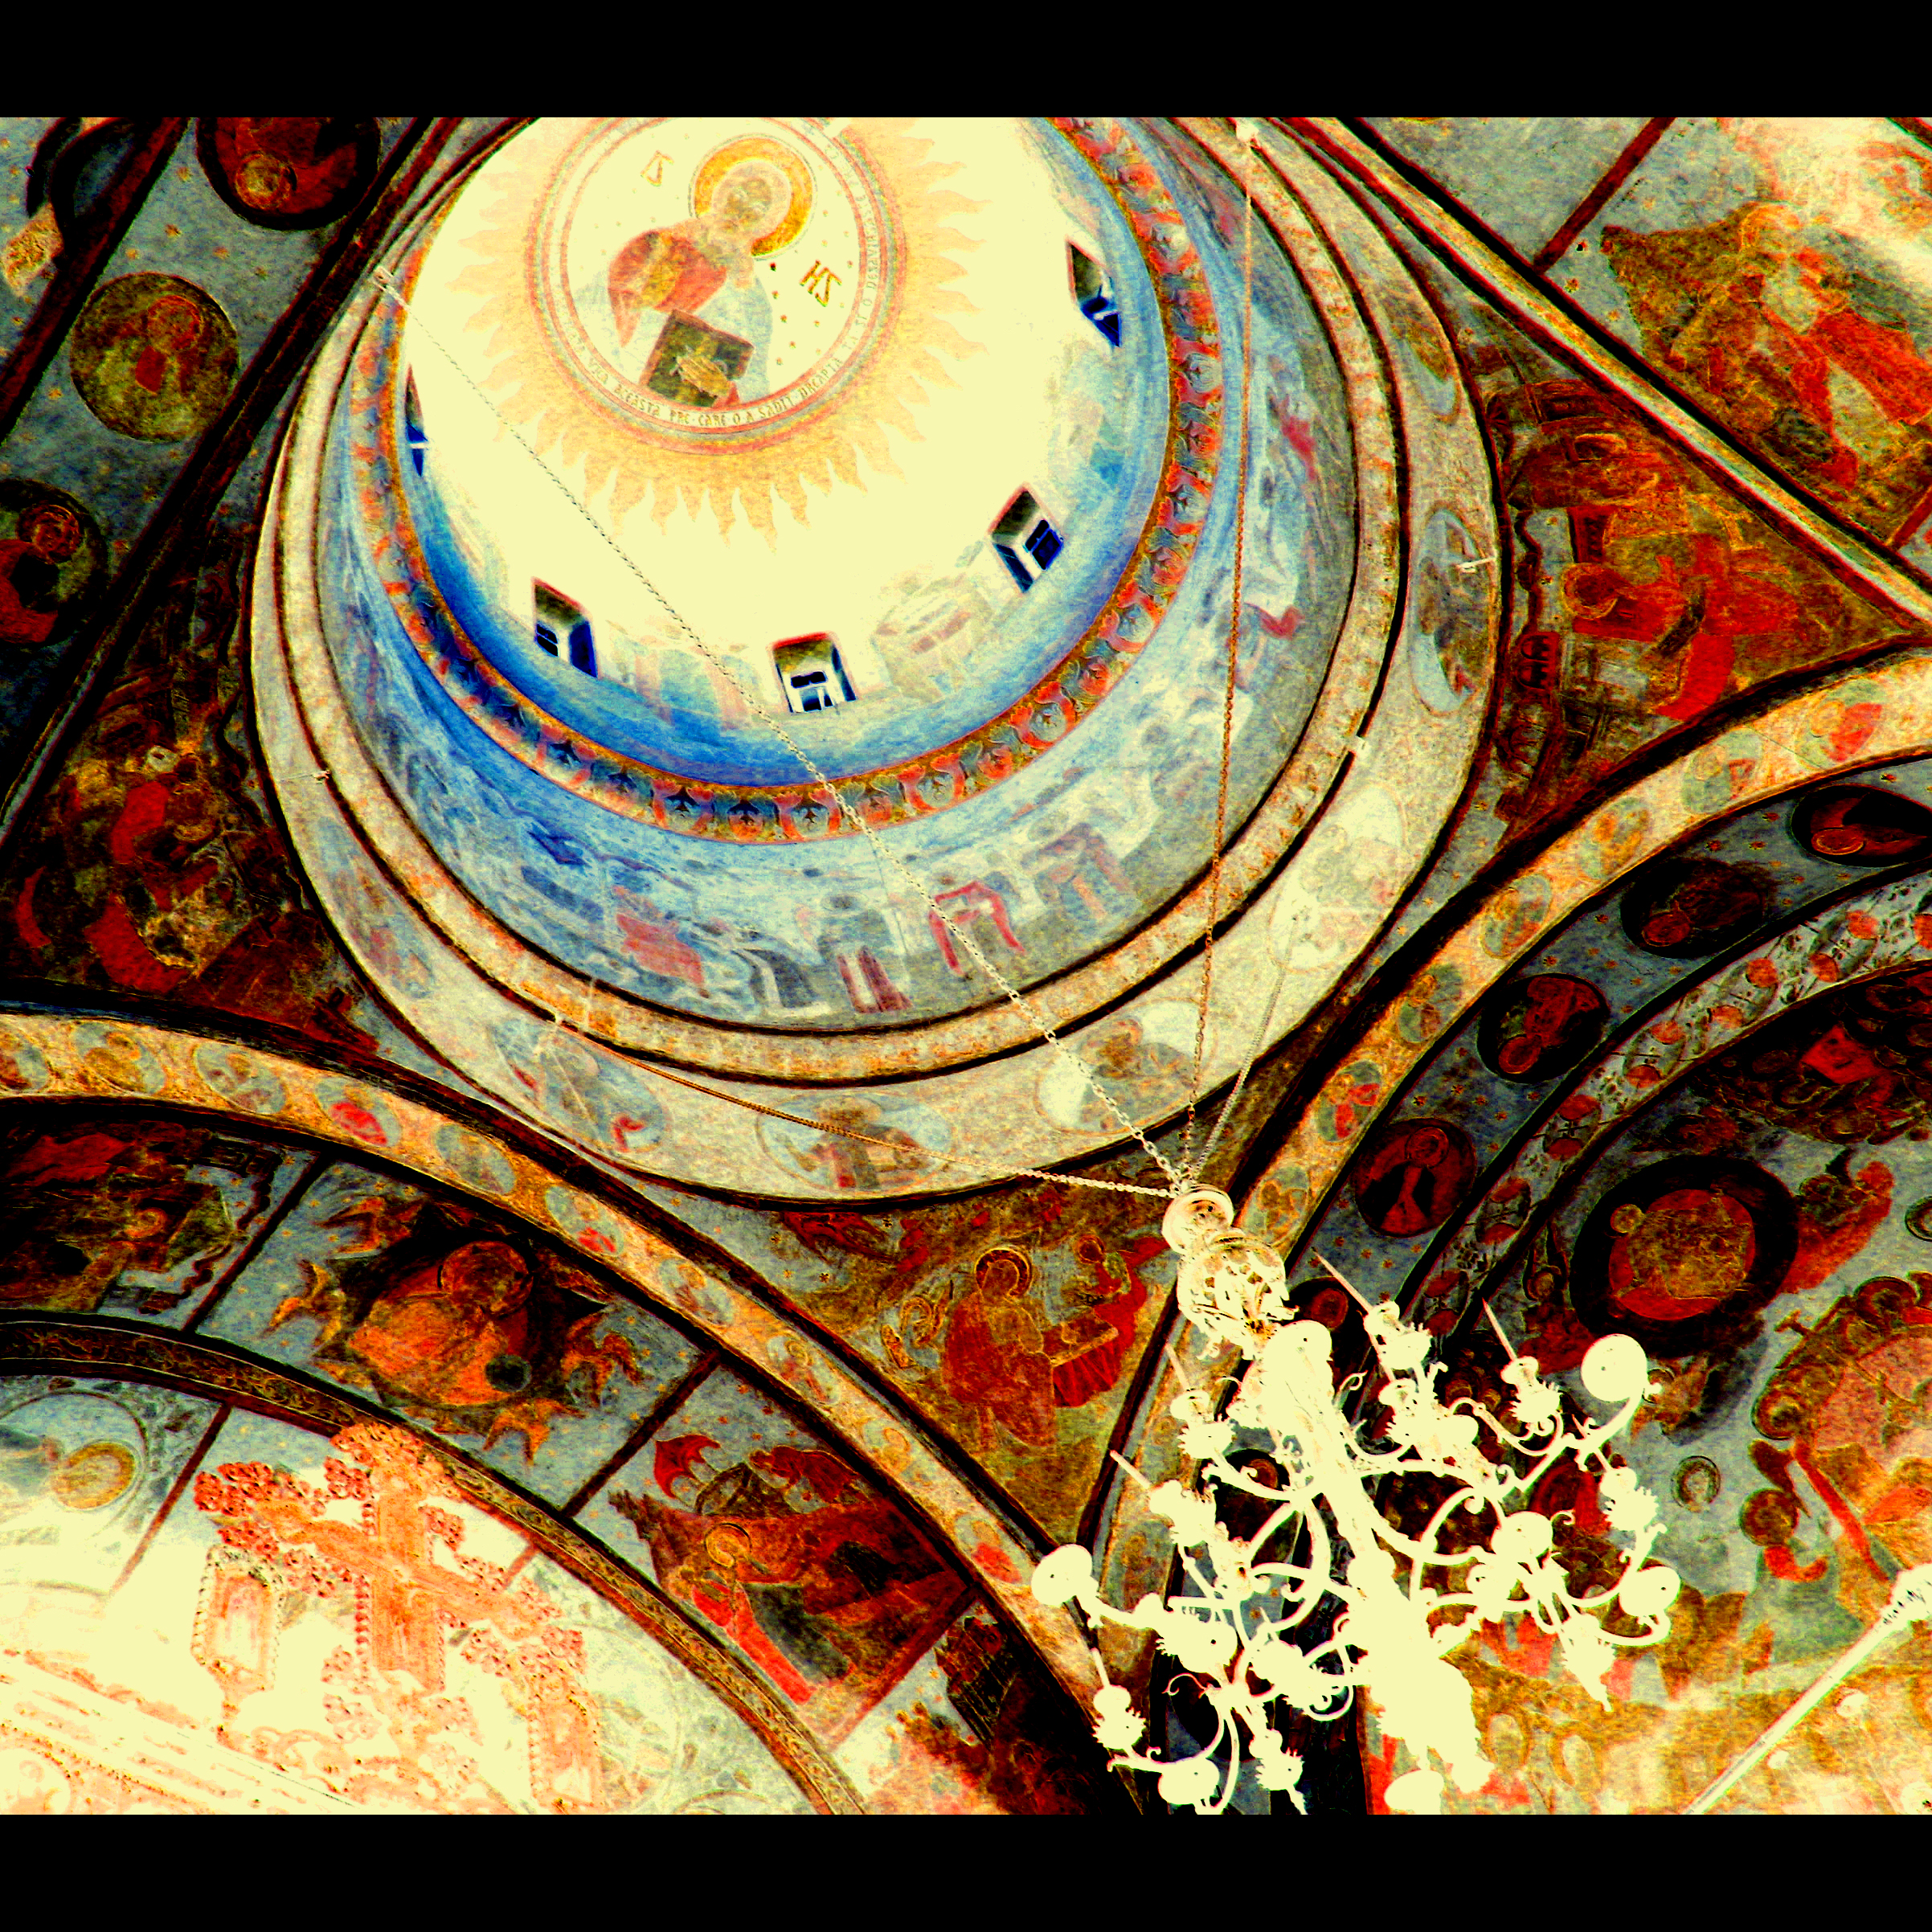
architecture, photography, window, glass, building, photo, europe, color, religion, church, christian, circle, painting, photos, religious, art, de, monastery, symmetry, churches, fotografie, christianity, romana, orthodox, eastern, romania, bucharest, convent, bor, biserica, arhitectura, orthodoxy, romanian, ortodoxa, ortodox, manastirea, manastire, ortodoxia, ortodoxie, ecclesiastical, bisericeasc, cladire, edificiu, bucuresti, centrulvechi, lipscani, stavro, stavropoleos, brancovenesc, 1724, modern art, cre tinism, cre tin, fractal art